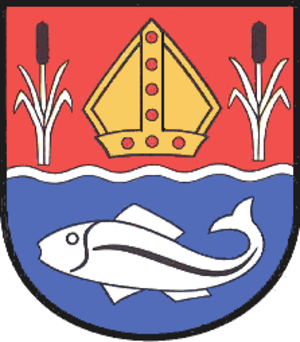
Schachtebich est une commune allemande située dans l'arrondissement d'Eichsfeld en Thuringe.